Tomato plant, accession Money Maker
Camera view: tilt-top (135 deg); turntable rotation: 330 degrees
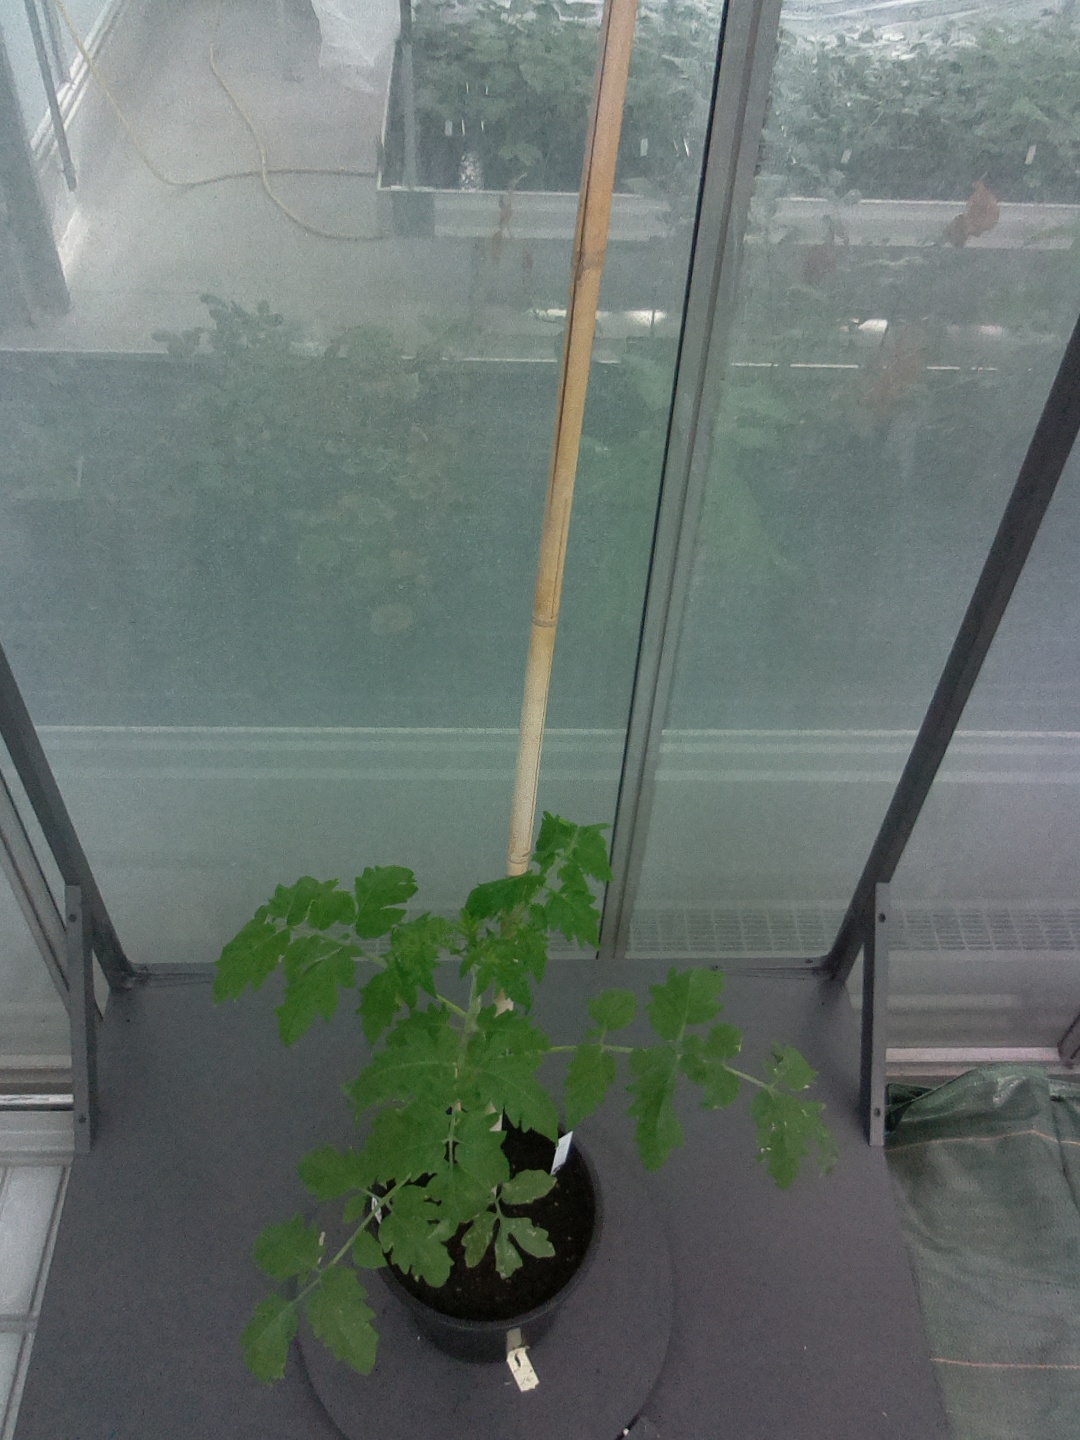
BBCH growth stage 14: 8 of true leaves visible